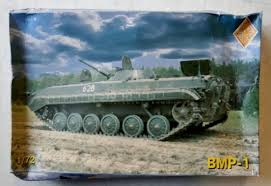
Label: BMP-1